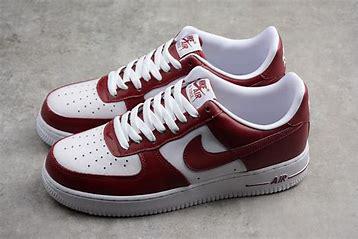
Brand: Nike
Model: Air Force 1